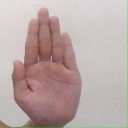
अक्षर: ध